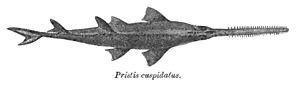
Anoxypristis cuspidata, ou Pristis cuspidatus, est une espèce de poissons-scies de la famille des Pristidae.
La serre aussi appelée sarce, sarre, scie ou serta est un animal légendaire probablement issu d'une description de Pline, et généralement décrit dans les bestiaires médiévaux comme étant un poisson ailé, ou parfois un oiseau ou un dragon chimériques, qui s'attaquerait aux bateaux pour les faire naufrager. Elle est l'objet de deux livres d'Amour courtois où elle sert de métaphore mais, contrairement à d'autres créatures issues de légendes médiévales, sa figure est très peu reprise dans les œuvres modernes.